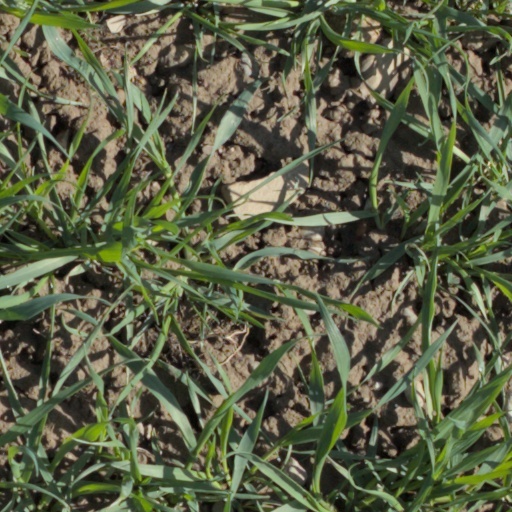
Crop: wheat